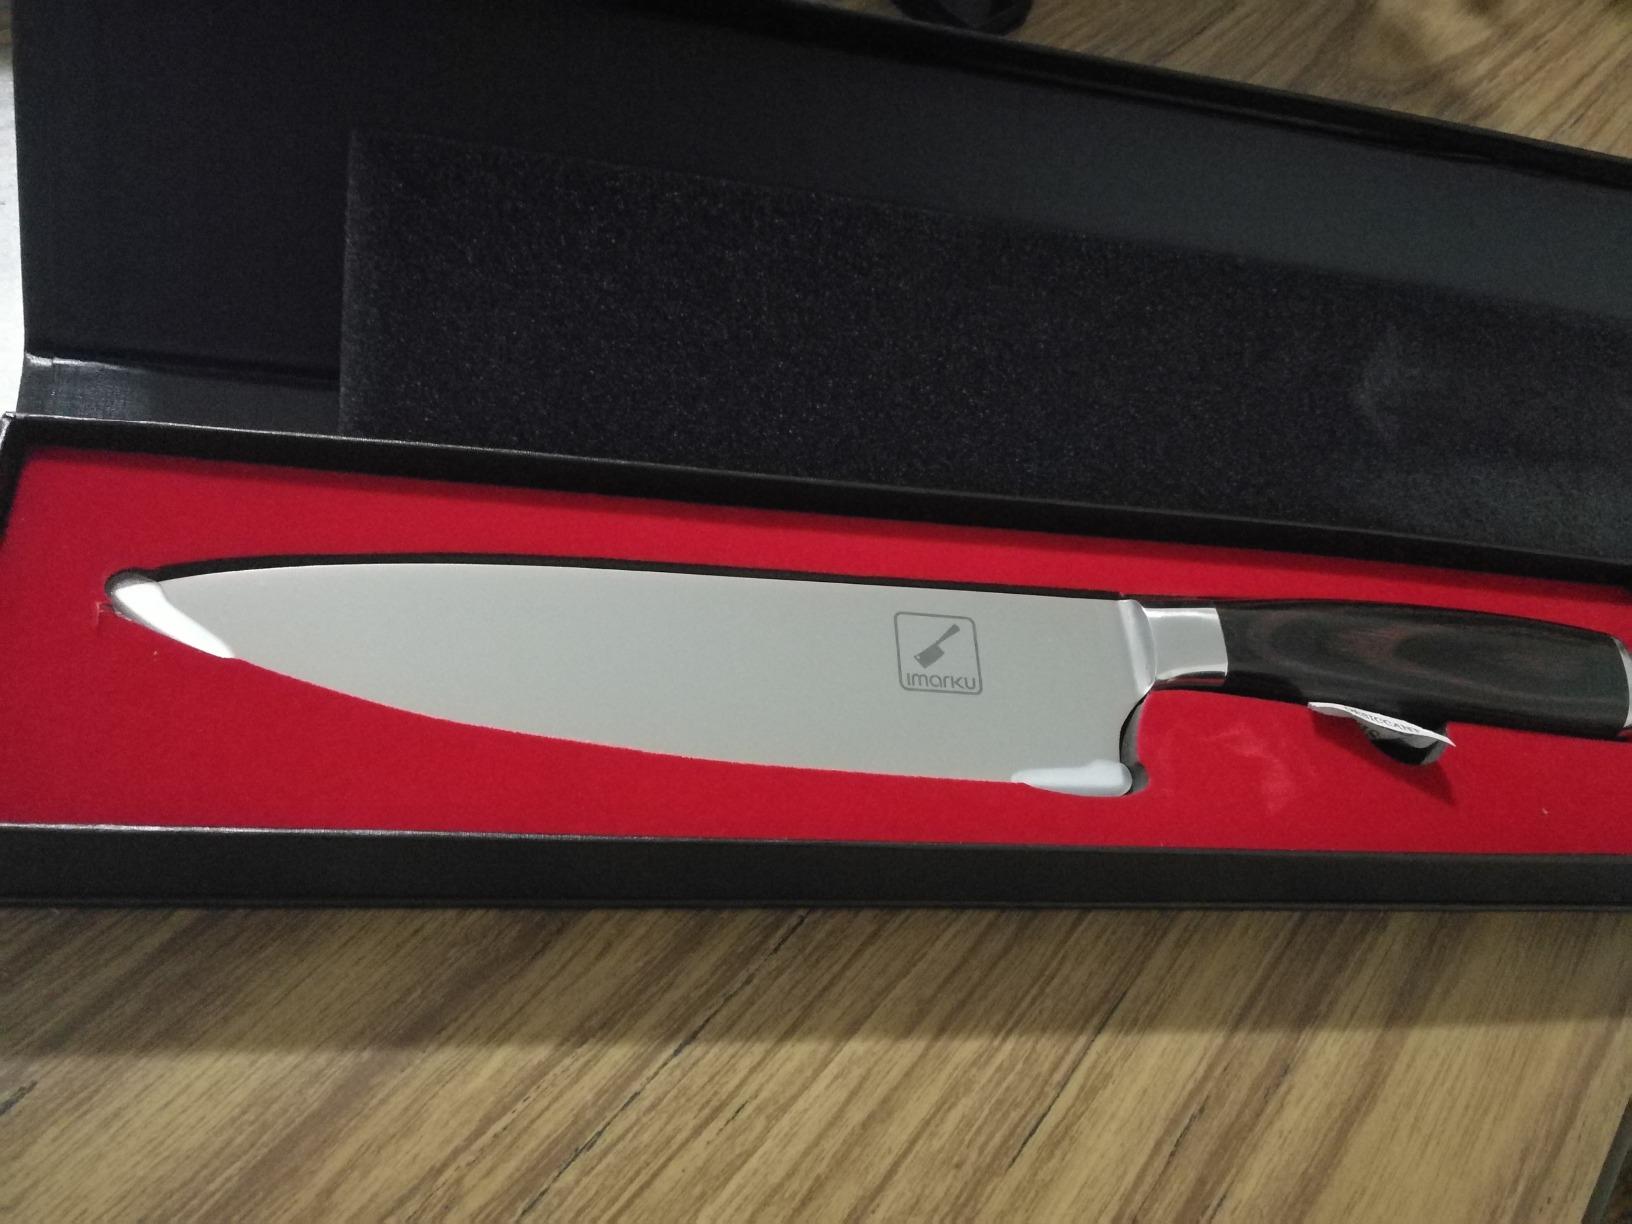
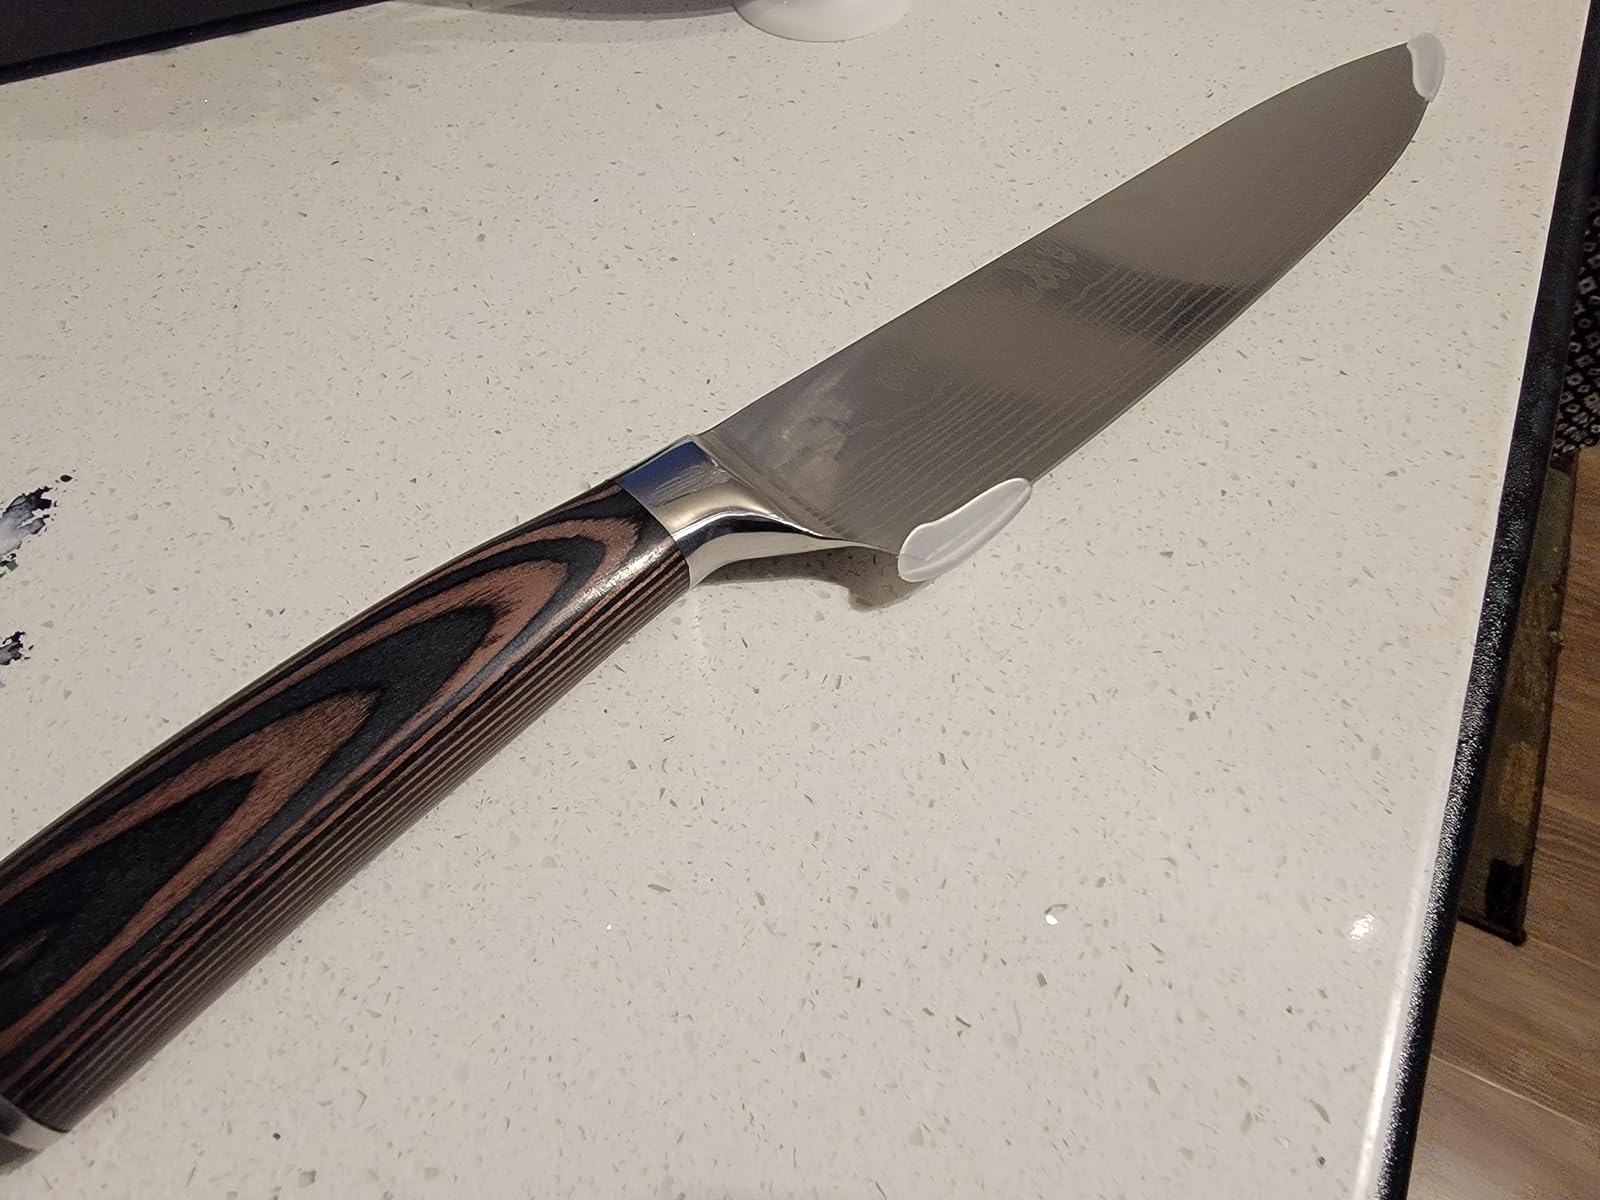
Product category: items_knife
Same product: no